Wilibald Nagel

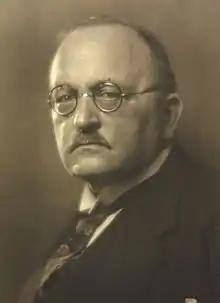
Willibald Nagel Portrait

Wilibald Nagel (also "Willibald Nagel", (12 January 1863 – 17 October 1929) was a German musicologist and music critic.